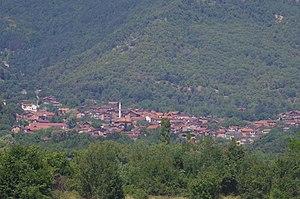
Podgortsi est un village du sud-ouest de la Macédoine du Nord, situé dans la municipalité de Strouga. Le village comptait 2160 habitants en 2002. Il est majoritairement albanais.